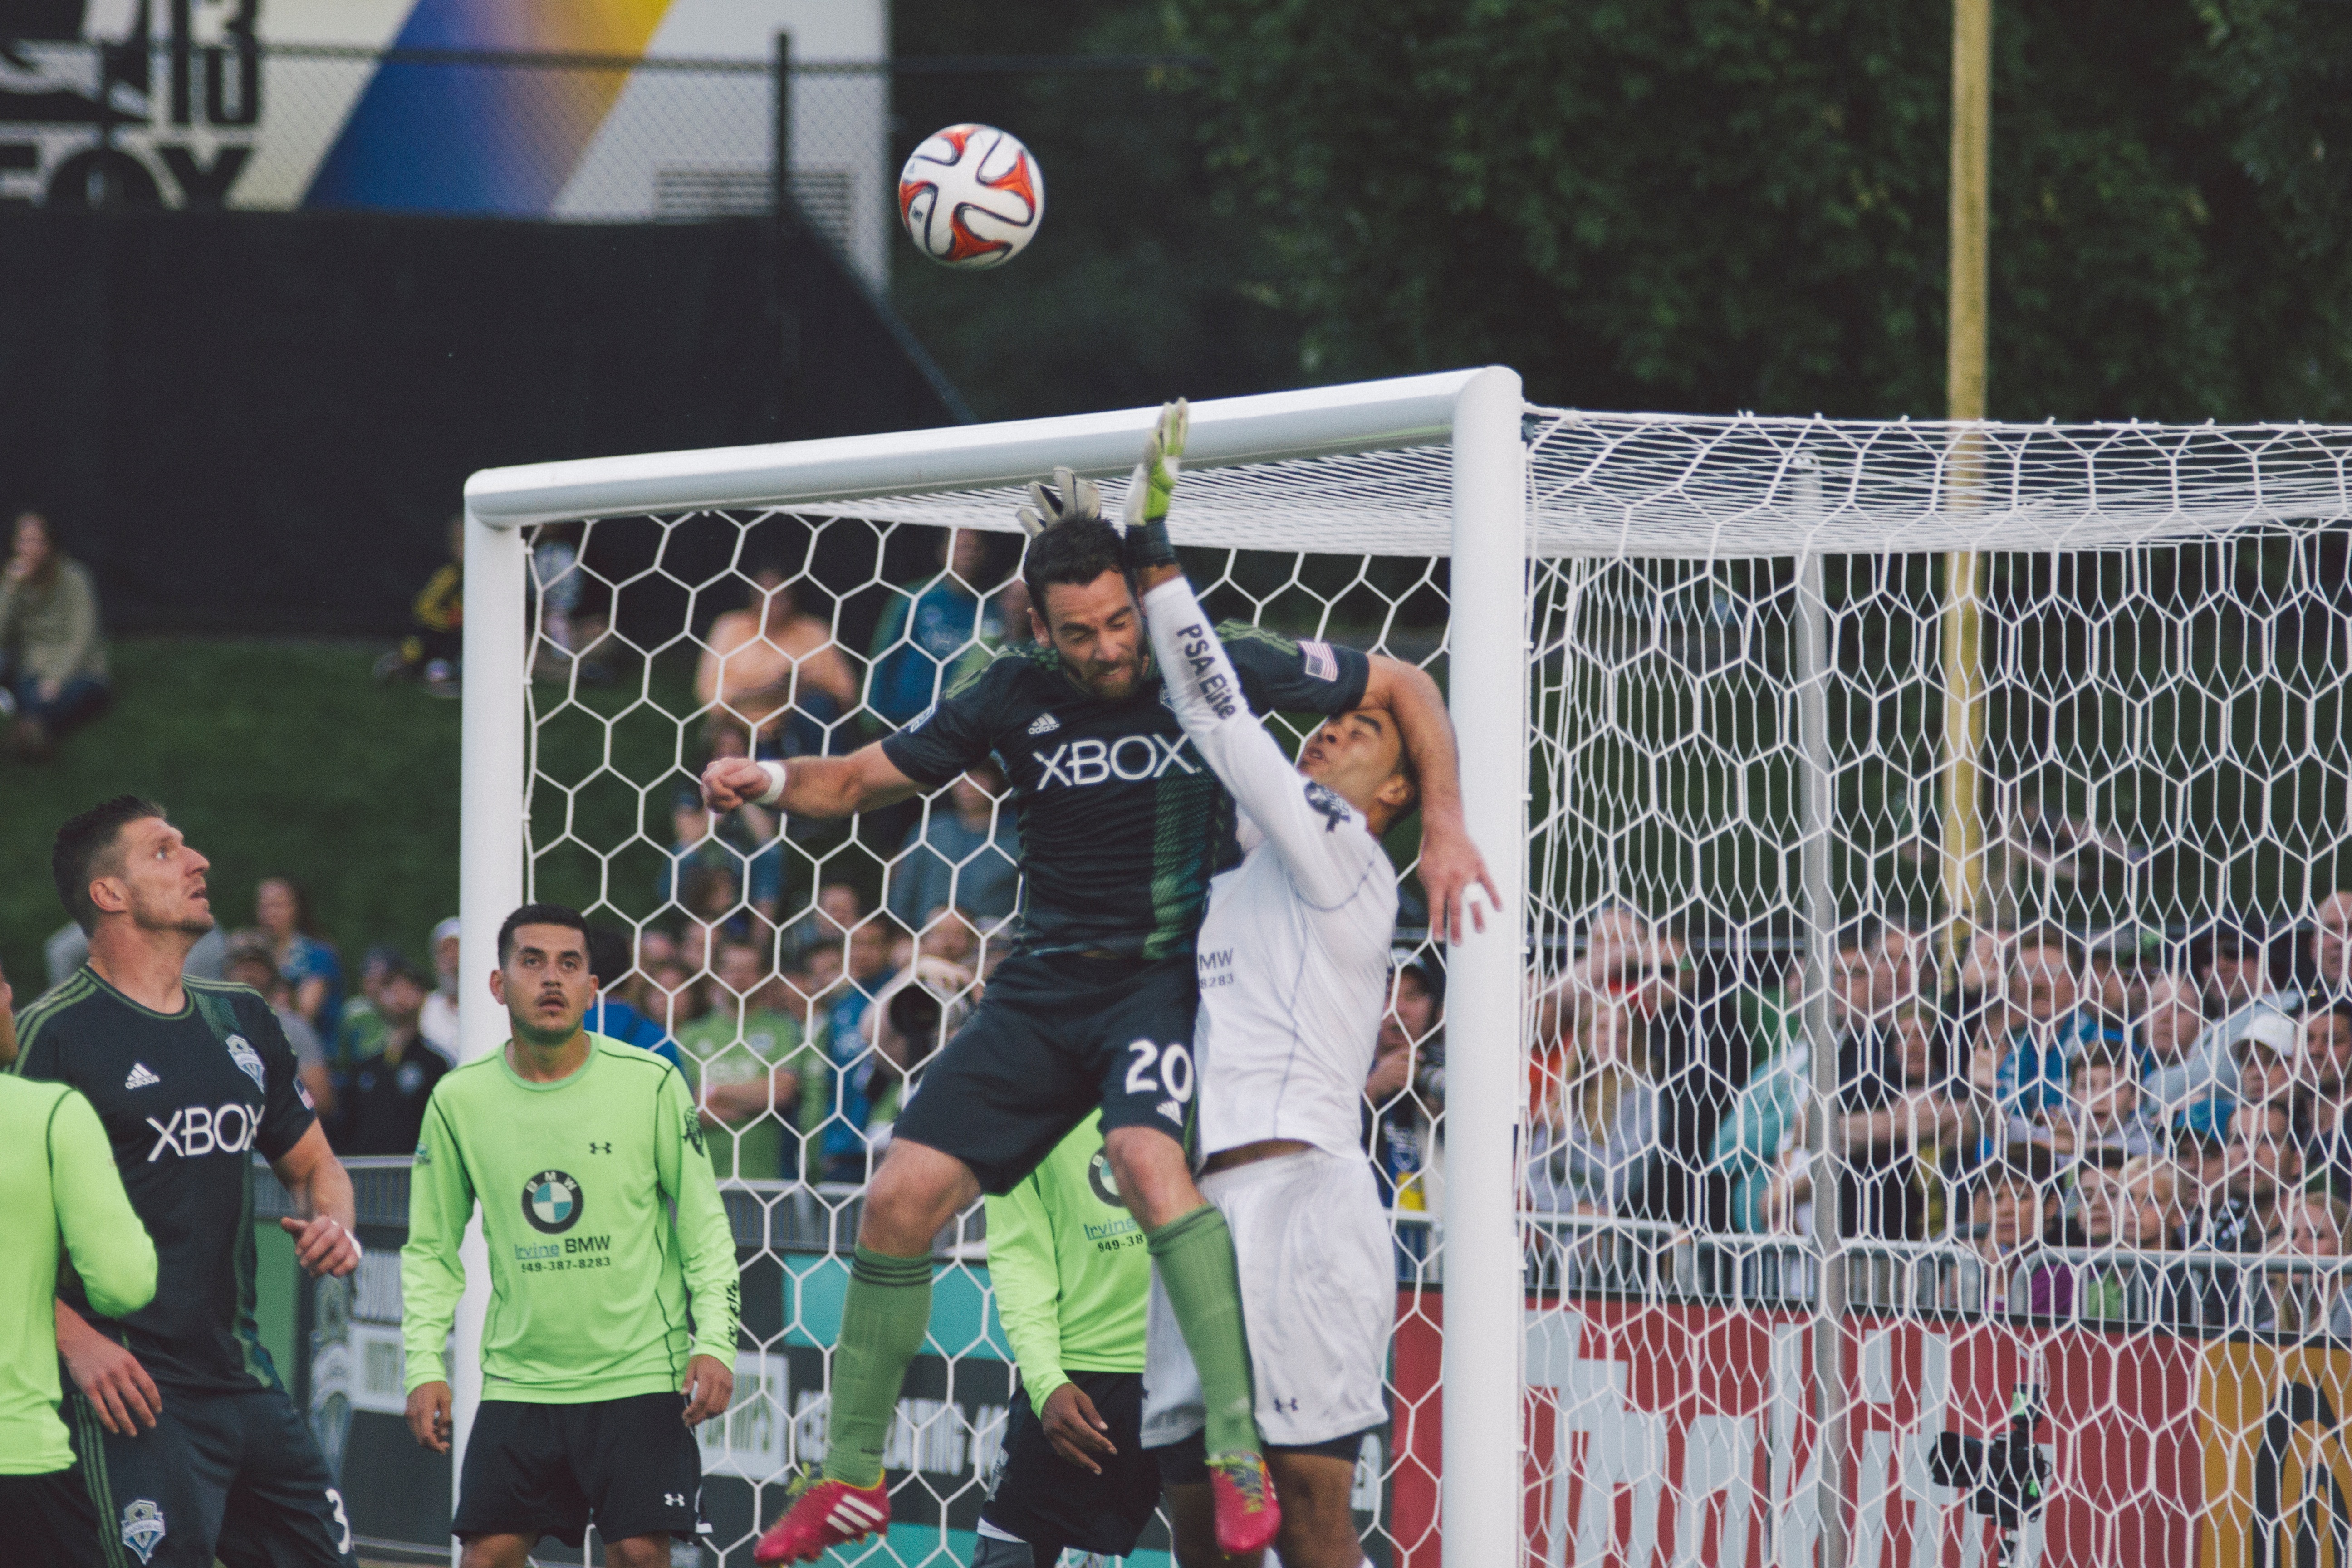
soccer, stadium, player, team, sports